Xexex

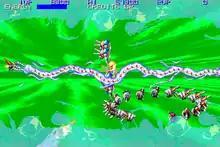
Arcade version screenshot

The gameplay is similar to "R-Type" and "X-Multiply". The player's ship, the Flintlock, has a detachable orb attachment called the Flint, which behaves similar to "R-Type"s Force Device. Power-ups can be obtained to increase the Flint's tentacles, movement speed, change the main weapon, or even give the player an extra life or energy.